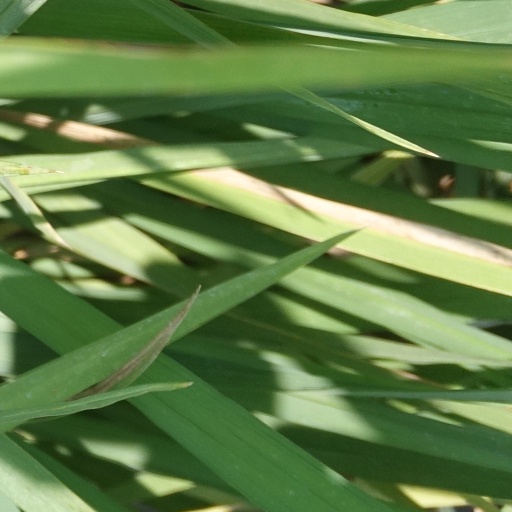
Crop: rice